Multidimensional network

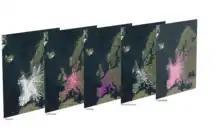
The multiplex network of European airports. Each airline denotes a different layer. Visualization made with the <a href="http%3A//muxviz.net">muxViz software

Further, as is often useful in social network analysis, link weights may take on positive or negative values. Such signed networks can better reflect relations like amity and enmity in social networks. Alternatively, link signs may be figured as dimensions themselves, e.g. formula_5 where formula_20 and formula_21 This approach has particular value when considering unweighted networks.